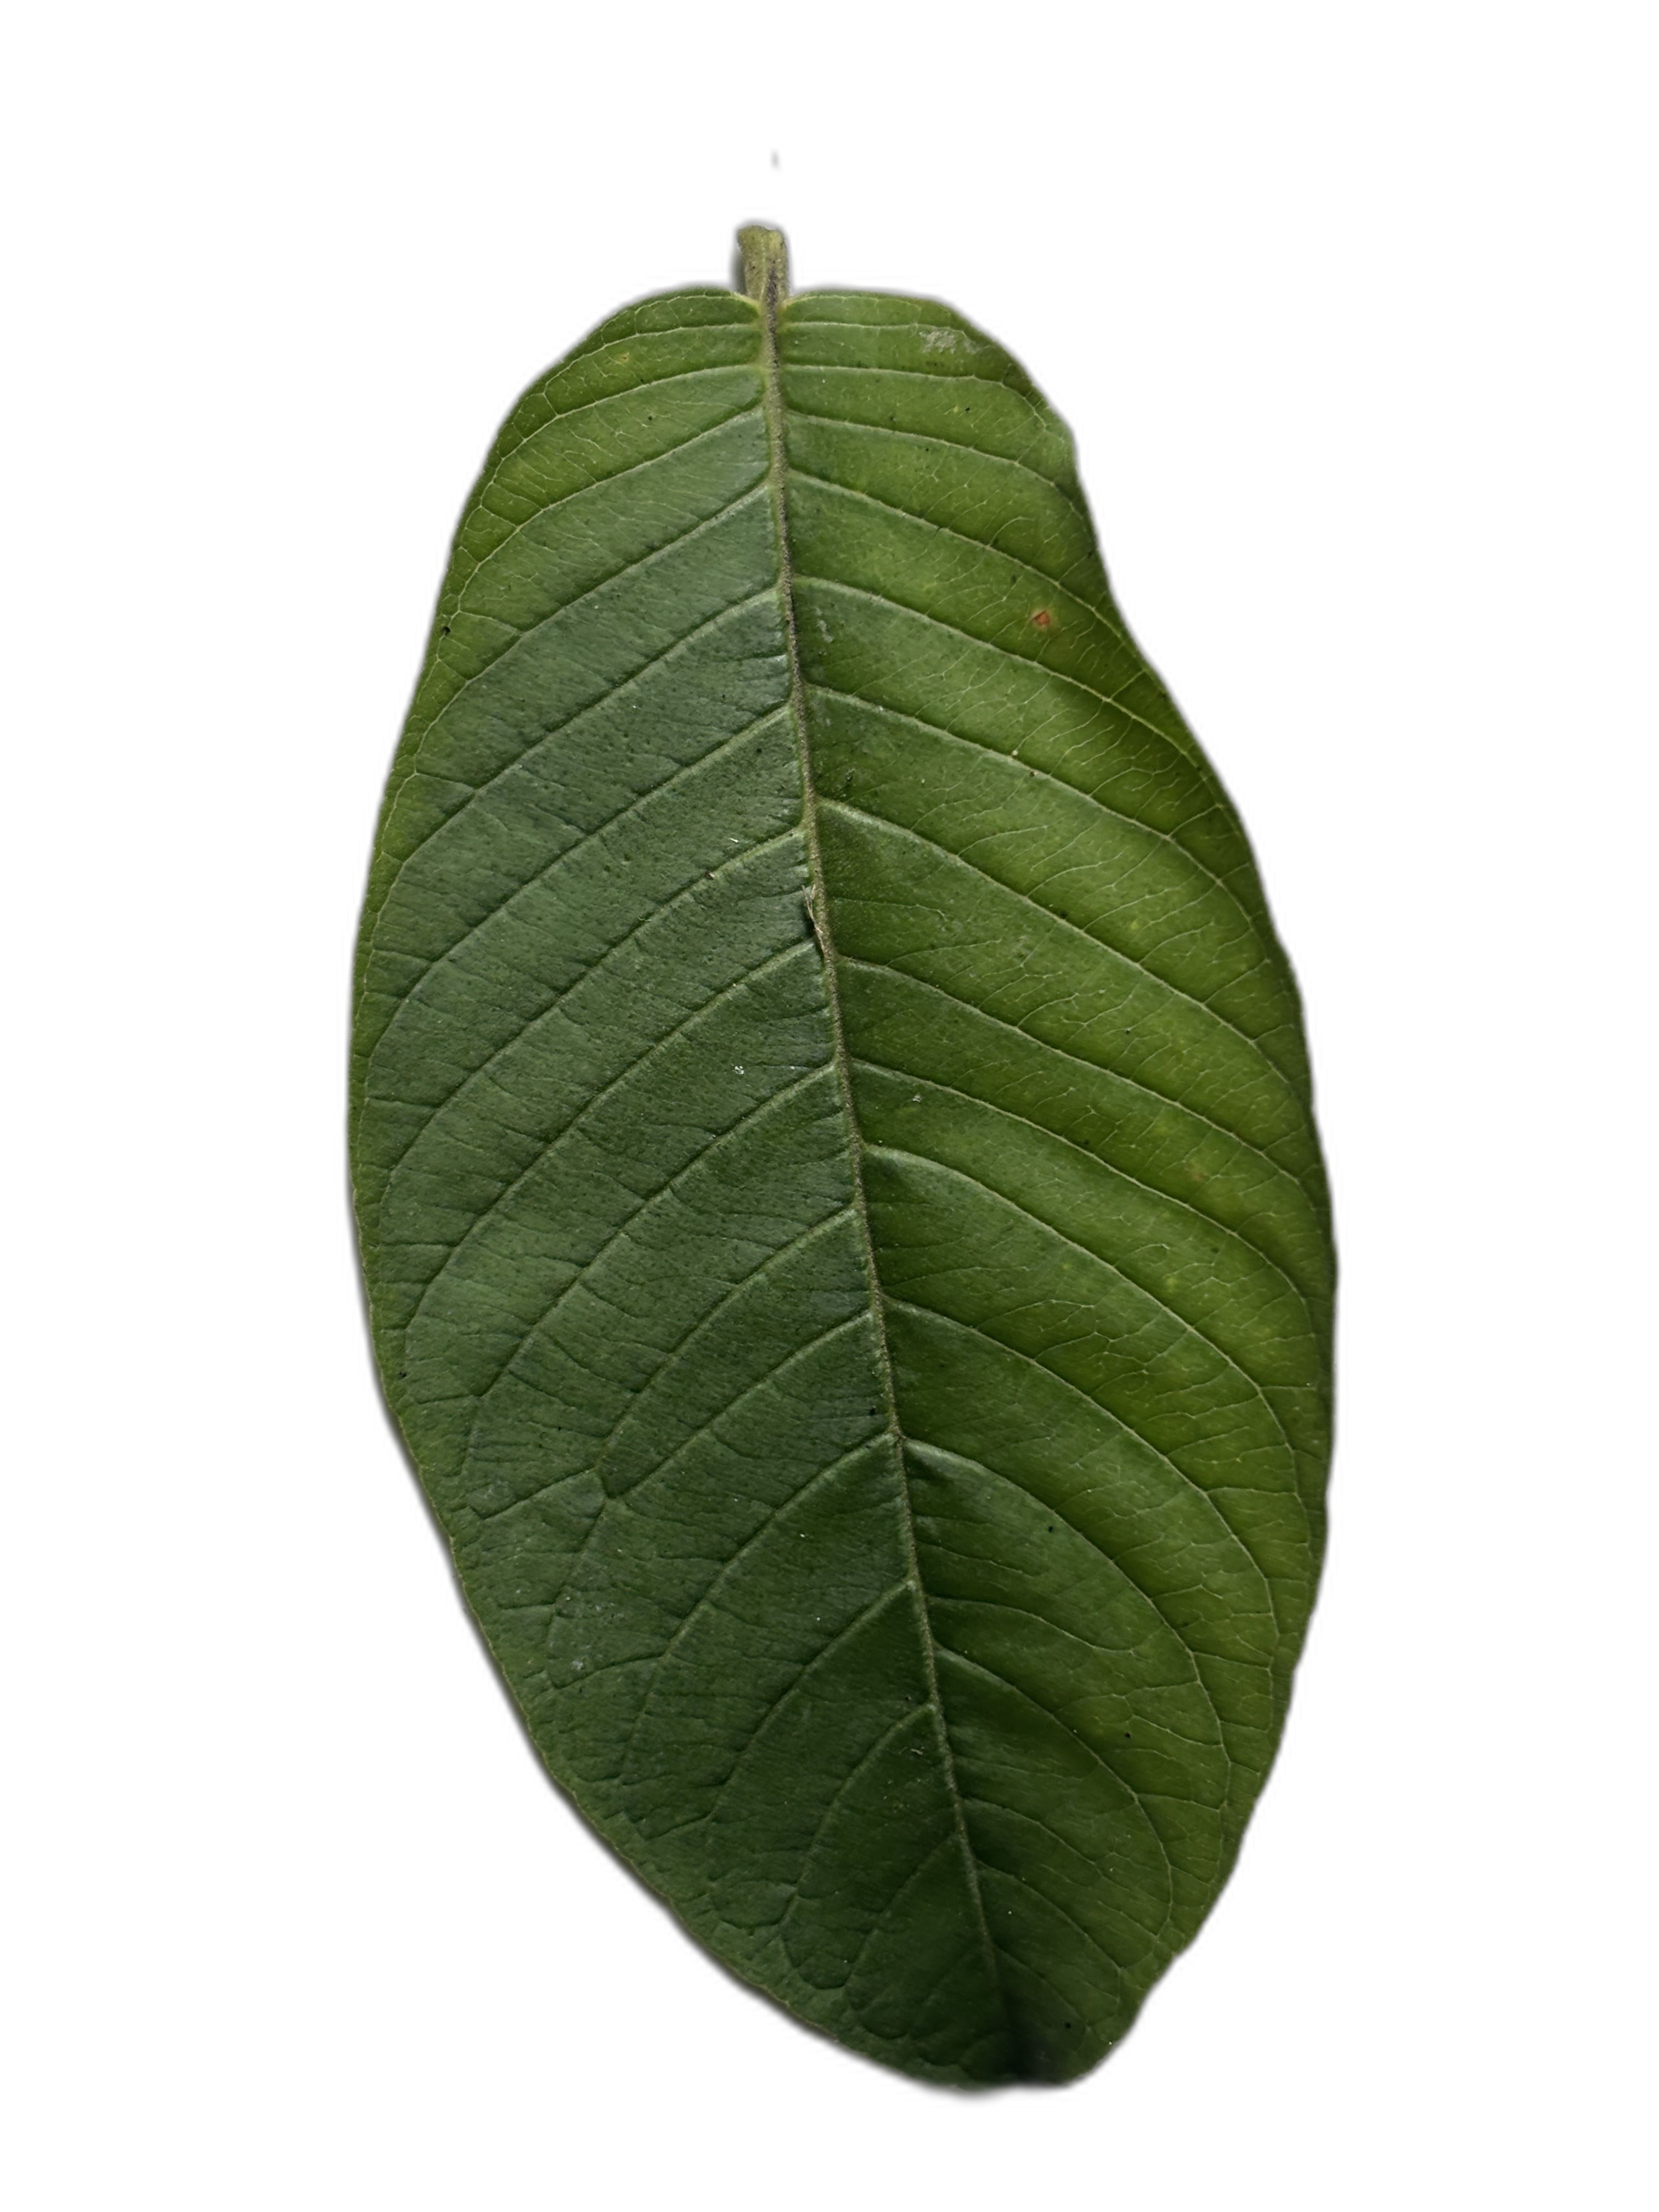
Plant part: leaf
Disease: Healthy